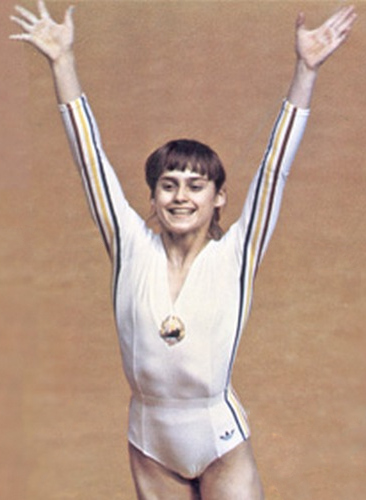
นาดียา กอเมอเนช

|name= นาดียา กอเมอเนช
|image=Nadia Comăneci Montreal1976c.jpg
|caption= กอเมอเนชในโอลิมปิกฤดูร้อน 1976
|fullname= นาดียา เอเลนา กอเมอเนช
|nickname=นานา
|birth_place= ออเนชต์ ประเทศโรมาเนีย
|residence = นอร์เมิน (รัฐโอคลาโฮมา)|นอร์เมิน รัฐโอคลาโฮมา สหรัฐ
|spouse=บาร์ต คอนเนอร์
|discipline= WAG
|level= Senior Elite
|natlteam= 1970–1984 (Romania women's national gymnastics team|ROU)
|gym=National Training Center
|collegeteam= Politehnica University of Bucharest
|formercoach= Béla KárolyiMárta Károlyi
|choreographer=Geza Pozsar
|eponymousskills=Comăneci salto (บาร์เดี่ยว)
|retired= 7 พฤษภาคม ค.ศ. 1984 (ทางการ)
|show-medals=no
MedalCountry |
ไฟล์:Nadia Comăneci Montreal1976b.jpeg|thumb|กอเมอเนชในโอลิมปิกฤดูร้อน 1976
นาดียา เอเลนา กอเมอเนช คอนเนอร์ (เกิดวันที่ 12 พฤศจิกายน ค.ศ. 1961) รู้จักกันโดยอาชีพว่า นาดียา กอเมอเนช (, ) เป็นนักยิมนาสติกที่เกษียณชาวโรมาเนียที่ชนะรางวัลเหรียญทองโอลิมปิกมาแล้ว 5 ครั้ง ใน ค.ศ. 1976 กอเมอเนชตอนอายุ 14 ปี เป็นนักยิมนาสติกคนแรกที่perfect 10 (gymnastics)|ได้คะแนนเต็ม 10.0 ในงานโอลิมปิก Gymnast Nadia Comăneci Became the Queen of the 1976 Montreal Games when she was Awarded the First Perfect Score.
กอเมอเนชกลายเป็นหนึ่งในนักยิมนาสติกที่เป็นที่รู้จักมากที่สุดในโลกและถูกกล่าวถึงเป็นผู้ที่ทำให้กีฬานี้โด่งดังไปทั่วโลก ใน ค.ศ. 2000 ลอริอุสเวิลด์สปอตส์อะวอดส์|สถาบันลอริอุสเวิลด์สปอตส์อะวอดส์จัดให้เธอเป็นหนึ่งในนักกีฬาประจำคริสต์ศตวรรษที่ 20
== อ้างอิง ==
=== ข้อมูลที่อ้างอิง ===
*
==อ่านเพิ่ม==
* Kerr, Roslyn. " The Impact of Nadia Comaneci on the Sport of Women's Artistic Gymnastics." "Sporting Traditions", Australian Society for Sports History. November 2006:87–102.
== แหล่งข้อมูลอื่น ==
*
*
*
* Voices of Oklahoma interview with Bart Conner. First person interview conducted on February 28, 2013, with Bart Conner, husband of Nadia Comăneci.
คลิปวิดีโอ:
* Nadia Comăneci makes history at the Montreal 1976 Olympics – International Olympic Committee|The Olympic Channel, 2010
* Nadia Comăneci – First Olympics Perfect 10 (Uneven Bars)- Montreal 1976 Olympics – International Olympic Committee|The Olympic Channel, 2015
* Nadia Comăneci – Selections from all of her routines – Montreal 1976 Olympics (overview) – International Olympic Committee|The Olympic Channel, 2012
* The Adorable Way This Olympic Couple First Met | Where Are They Now | Oprah Winfrey Network – Oprah Winfrey Network (U.S. TV channel), 2016
* Nadia Comaneci & Bart Conner Commentate on Their Perfect Olympic Routines | Take the Mic – International Olympic Committee|The Olympic Channel, 2016
* Nadia Comaneci and Bart Conner, 11 Olympic Medals in this Olympic Family – International Olympic Committee|The Olympic Channel, 2016
หมวดหมู่:นักกีฬาชาวโรมาเนีย
หมวดหมู่:นักยิมนาสติก
หมวดหมู่:ชาวอเมริกันเชื้อสายโรมาเนีย
หมวดหมู่:นักกีฬาเหรียญทองโอลิมปิก
หมวดหมู่:นักยิมนาสติกสากลหญิงชาวโรมาเนีย
หมวดหมู่:ผู้เข้าแข่งขันโอลิมปิกฤดูร้อน 1976
หมวดหมู่:บุคคลจากเทศมณฑลบาเกิว